Pune district

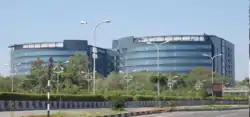
Pune Headquarters of Tata BSS

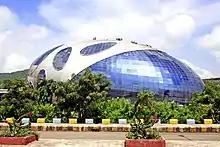
Infosys in Hinjawadi

Industrial development began during the 1950s in Pune's outlying areas, such as Hadapsar, Bhosari and Pimpri. The government-run Hindustan Antibiotics was founded in Pimpri in 1954.Maharashtra Industrial Development Corporation (MIDC), the state government owned corporation tasked with industrial development in the state has over many decades earmarked specific areas in the district for industrial development. The first MIDC set up in the district was around Bhosari in the early 1960s.MIDC provides land, and infrastructure for manufacturing companies to set up business in the area. So far MIDC has set up Industrial parks indifferent areas of the district at Pimpri, Chinchwad, Bhosari, Ranjangaon, Kurkumbh, Jejuri, Baramati, Chakan, Indapur, Hinjawadi, and Talawade. Telco (now Tata Motors) began operations in 1961 around Chinchwad.By 1970s, Pune emerged as India's leading engineering region with the expansion of Telco, Bajaj, Kinetic, Bharat Forge, Alfa Laval, Atlas Copco, Sandvik and Thermax. The district vies with Chennai as the "Detroit of India". Growth in the villages of Pimpri, Chinchwad and Bhosari allowed them (and their surrounding areas) to incorporate as separate governing body knows as the Pimpri Chinchawad Municipal Corporation, Pune. The Pune metropolitan area was defined in 1967 as the city, the three cantonment areas and the villages on its outskirts. Some of these villages, such as Kothrud, Katraj, Hadapsar, Hinjawadi and Baner, have become suburbs of Pune. In 2008, General Motors, Volkswagen and Fiat built plants near Pune.